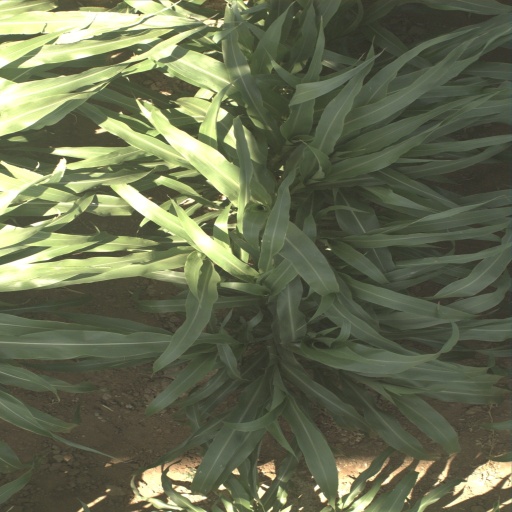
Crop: sorghum